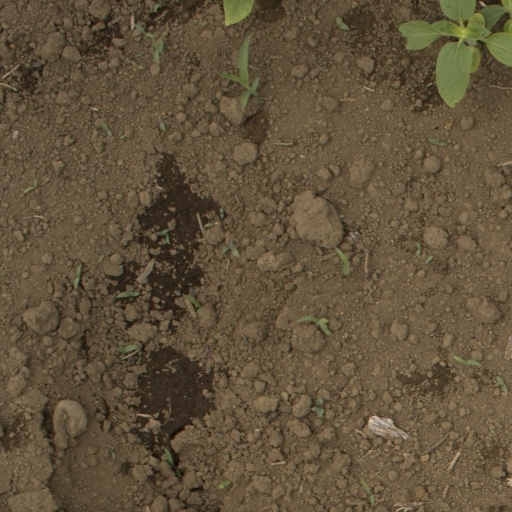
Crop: Jerusalem artichoke